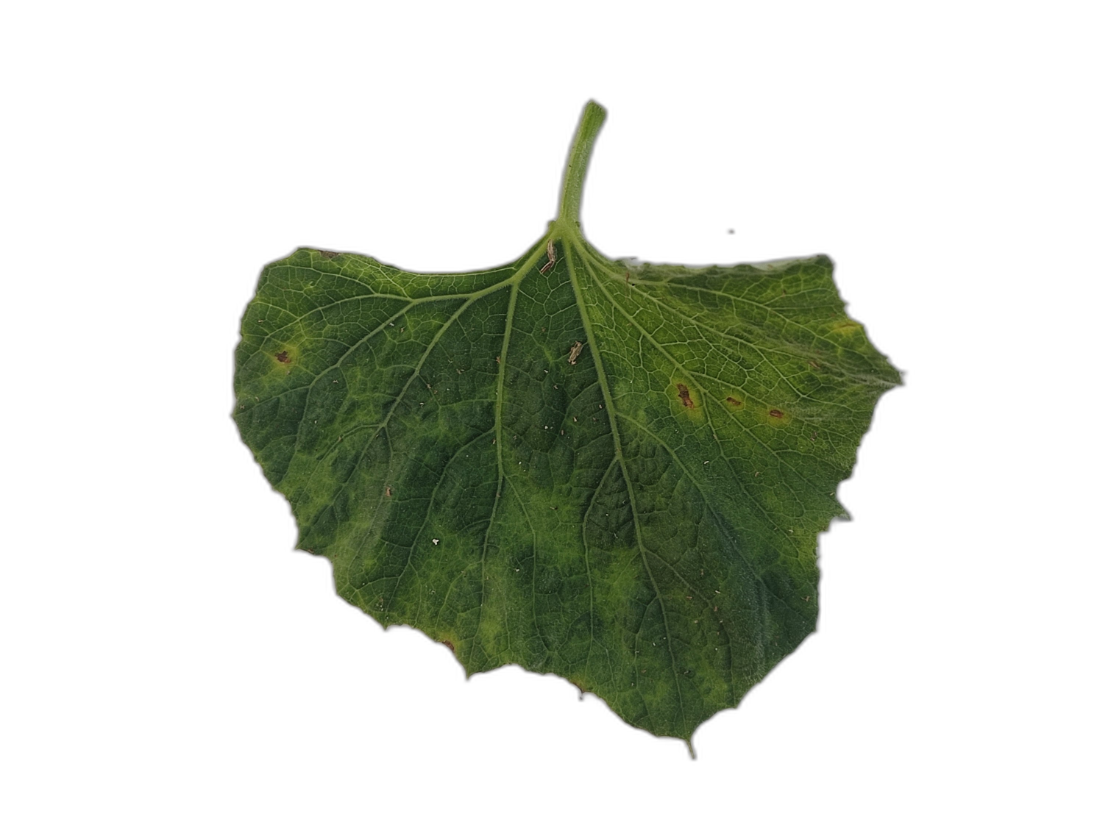
Crop: Bottle Gourd
Label: Mosaic_Virus